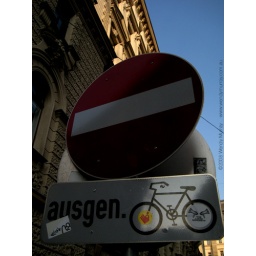
street sign in back streets of Vienna with the little LOVE#3 sticker &amp;amp; a couple of cute local stickers.